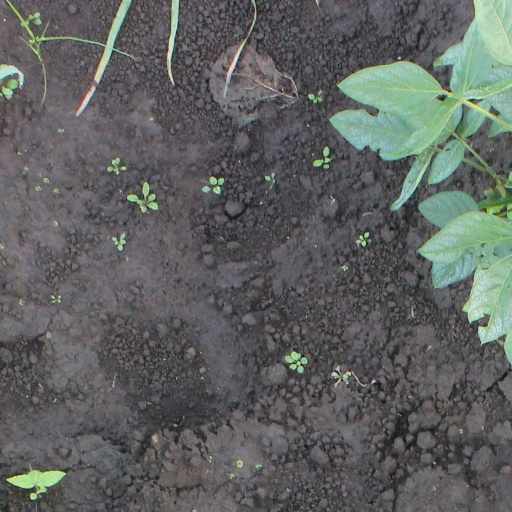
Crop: soybean